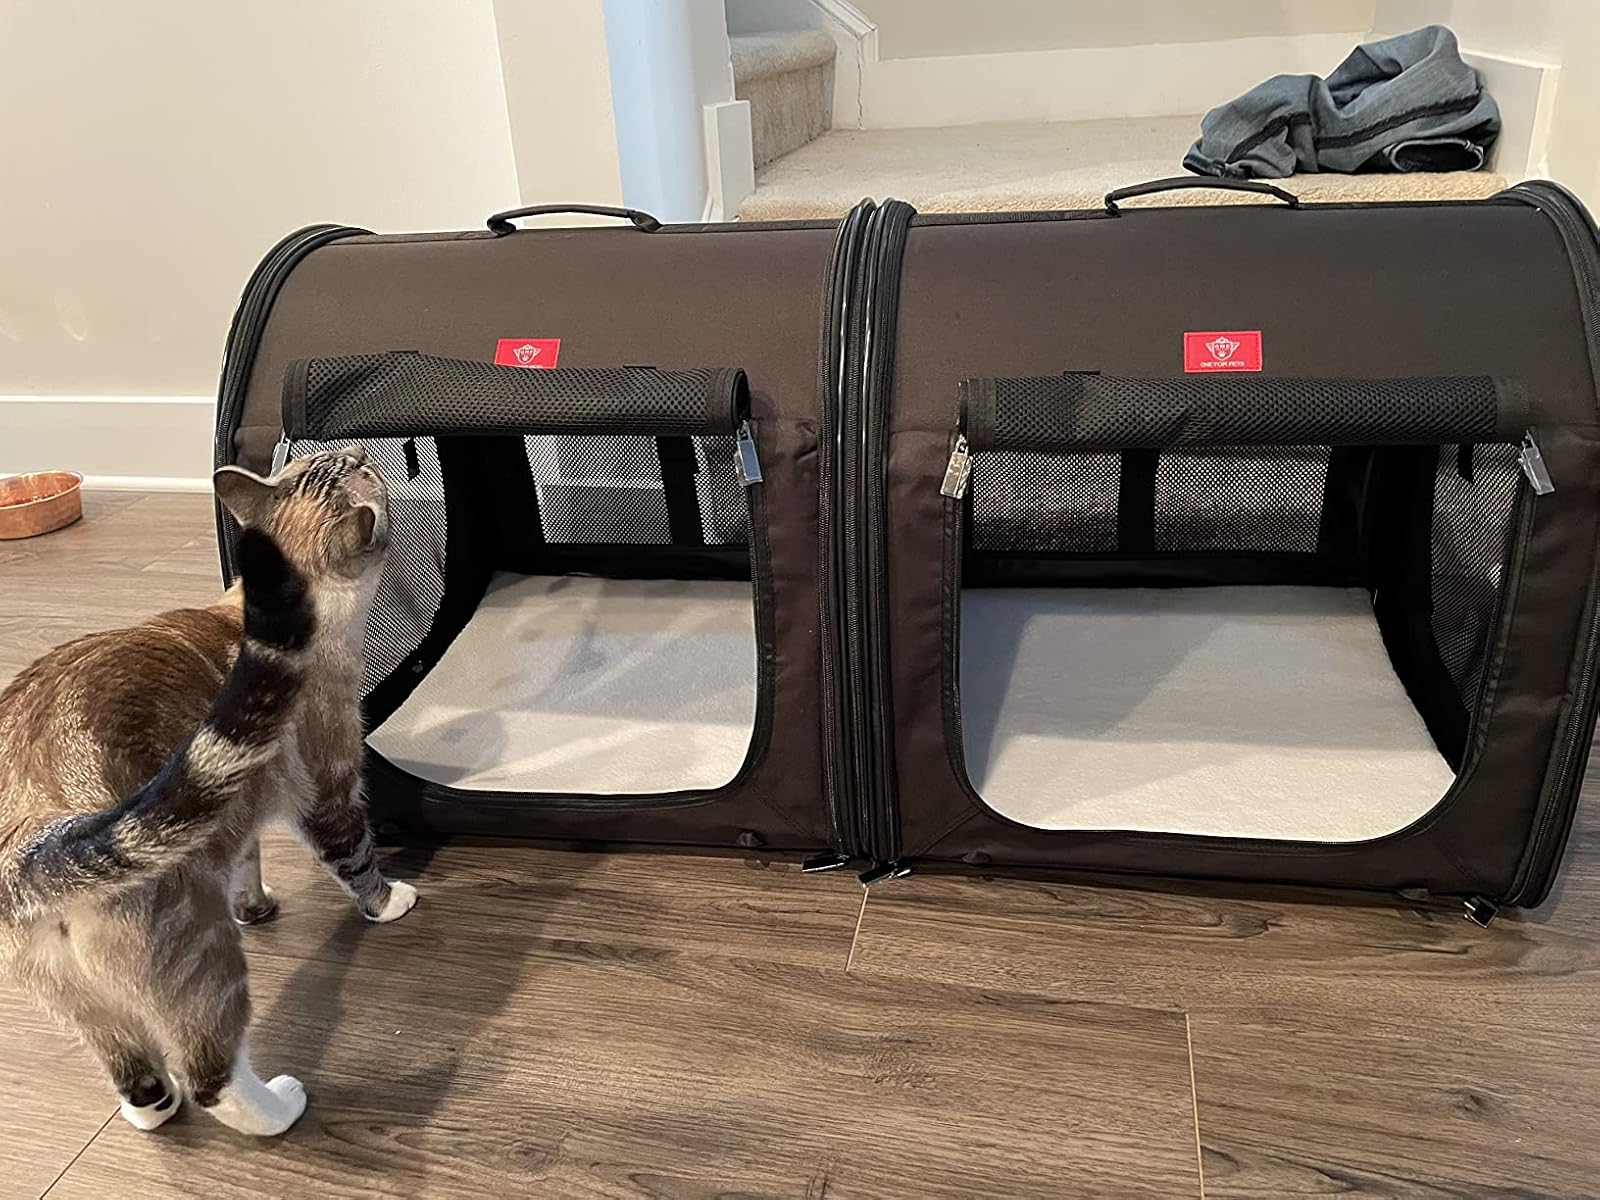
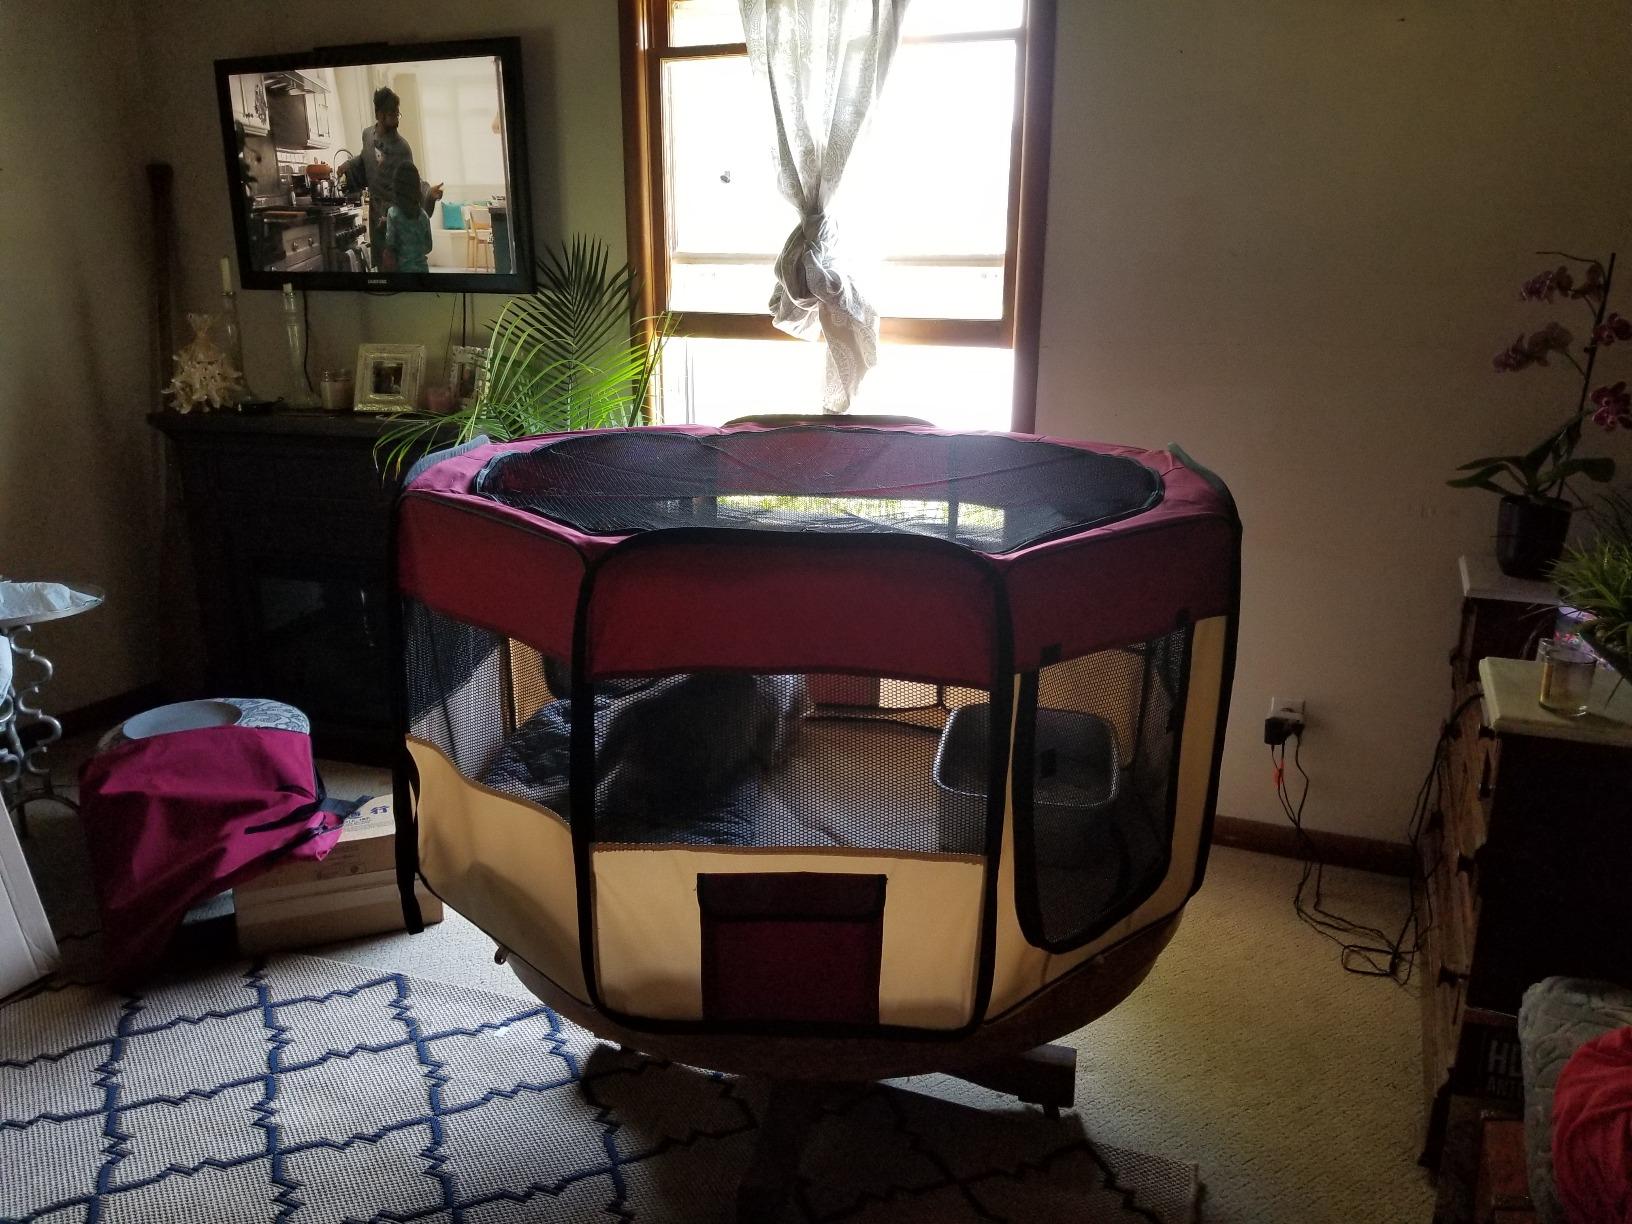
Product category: items_kennel
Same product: no